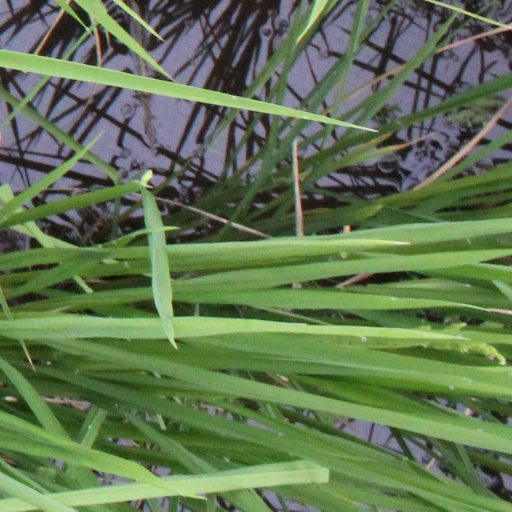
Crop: rice